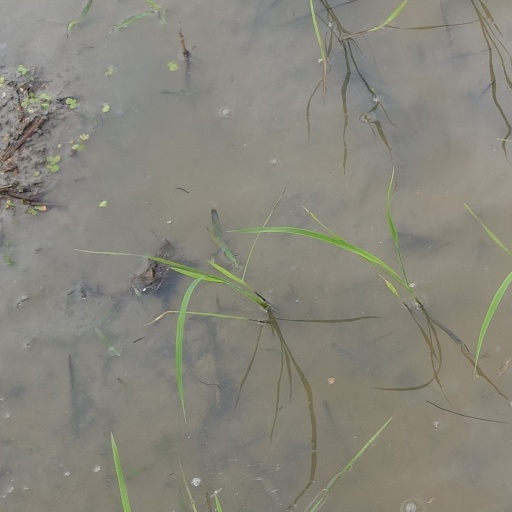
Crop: rice